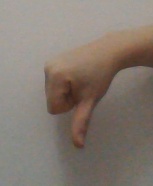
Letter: waw